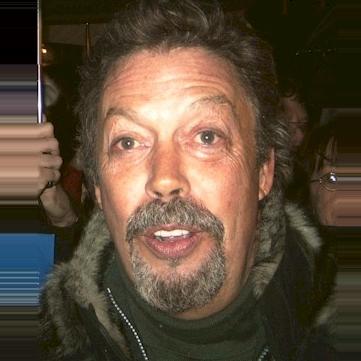
Age: 58